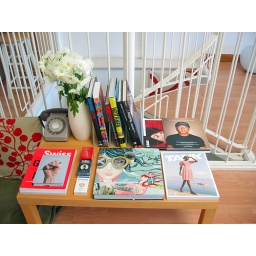
Book table near our desks displaying recent acquisitions, things we designed, and much read books.